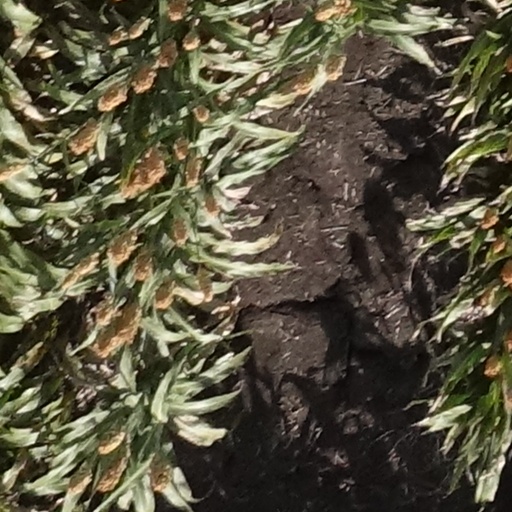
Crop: sorghum